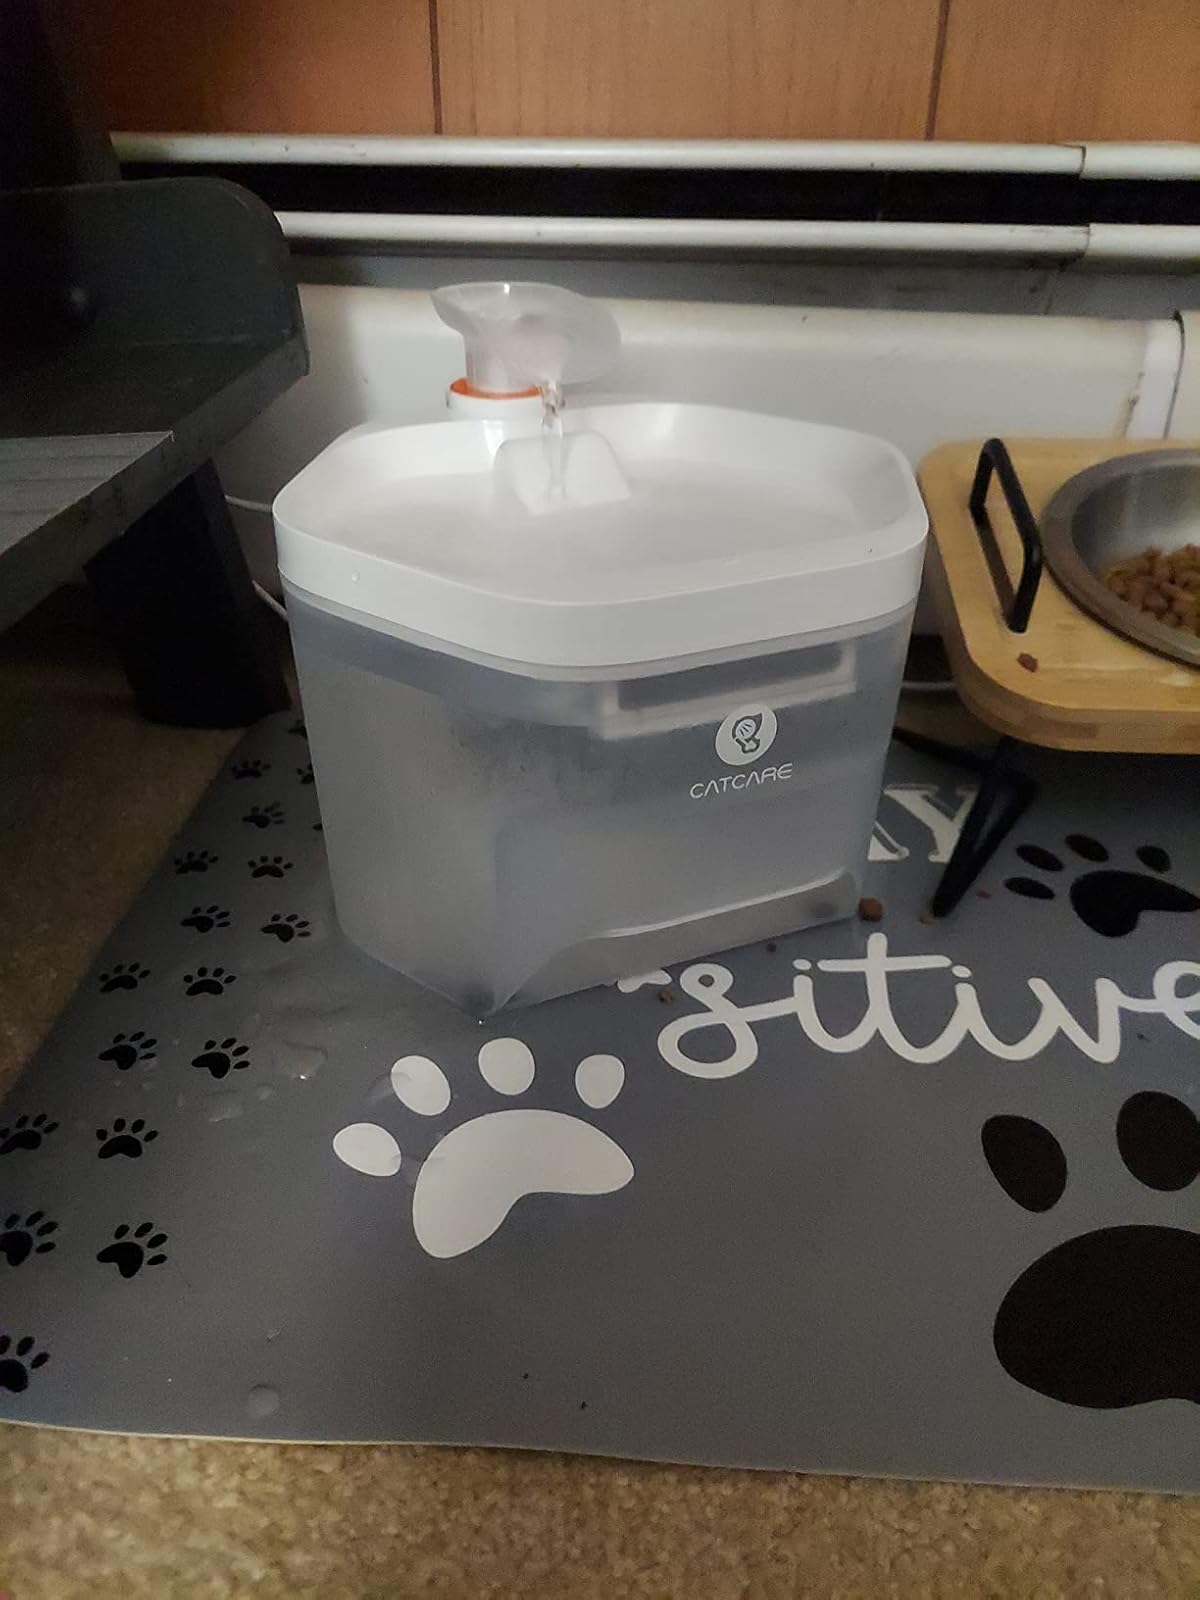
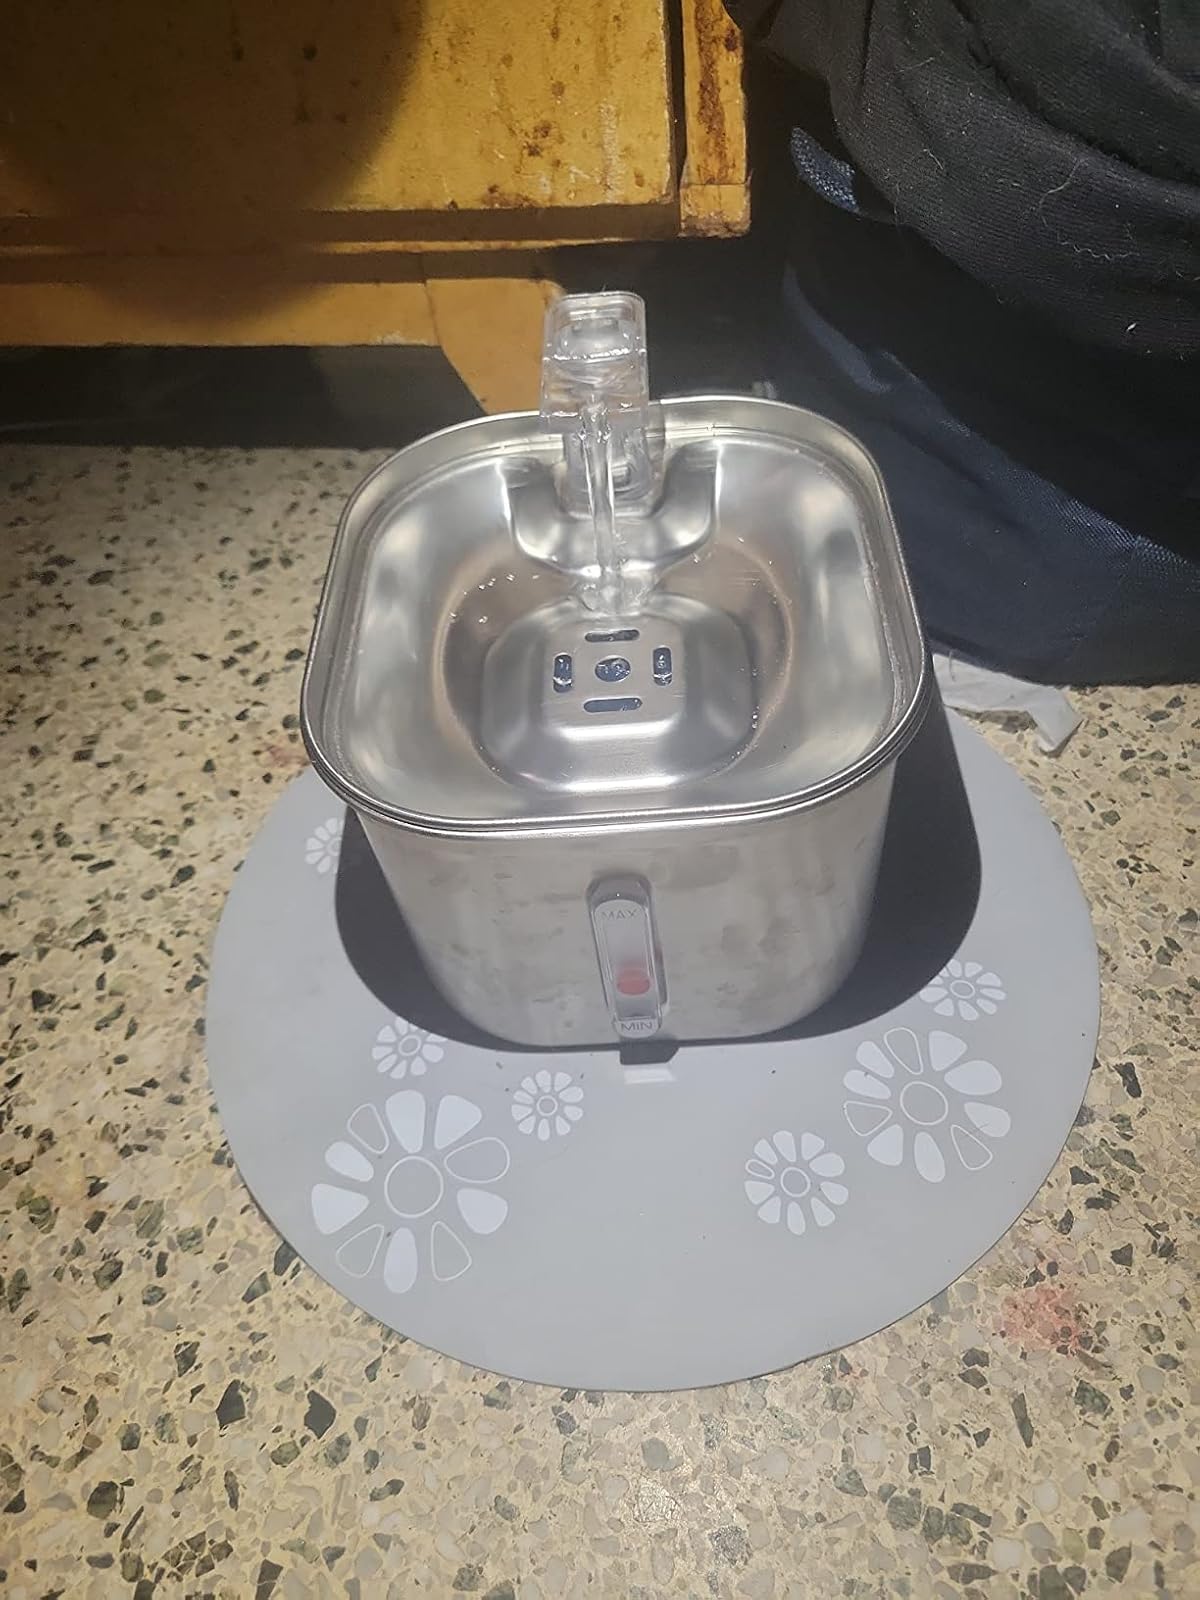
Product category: items_bowl
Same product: no